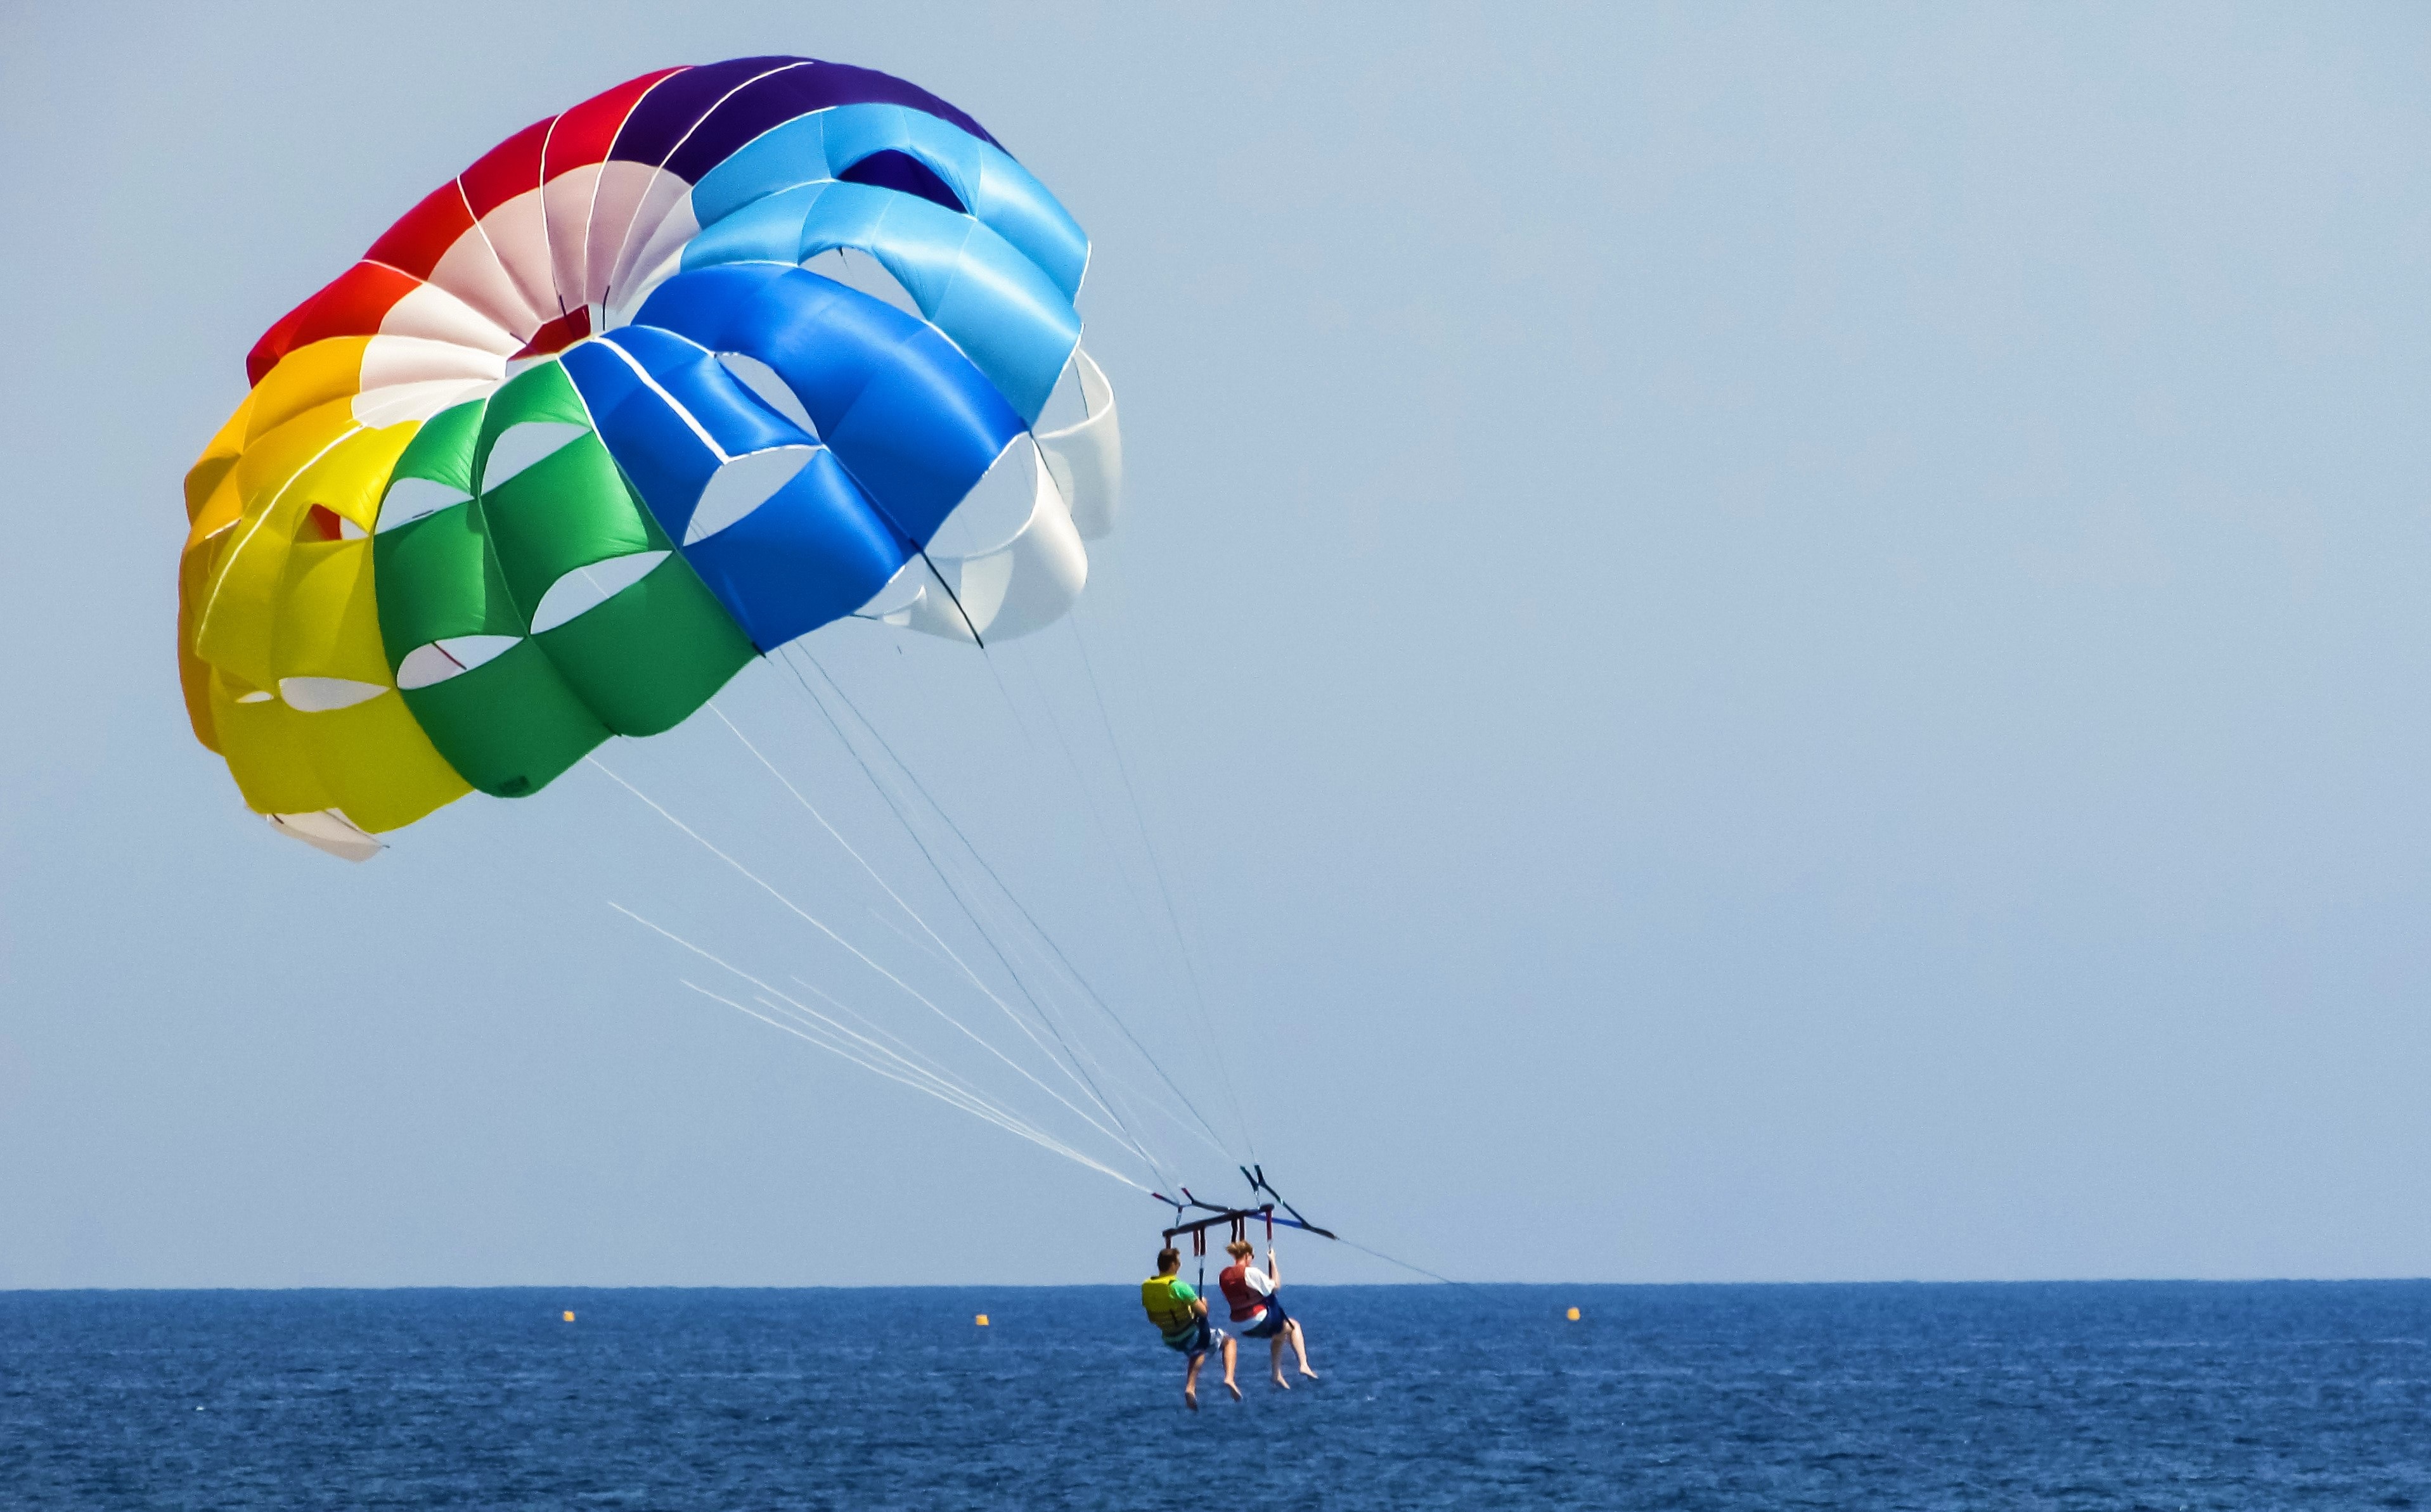
sky, sport, balloon, summer, vacation, recreation, sailing, action, extreme sport, leisure, toy, parachute, paragliding, activity, sports, colours, parasailing, water sport, rainbow colours, windsports, kite sports, surface water sports, individual sports, towed water sport